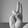
ASL letter: U